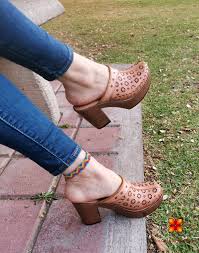
Label: Clog